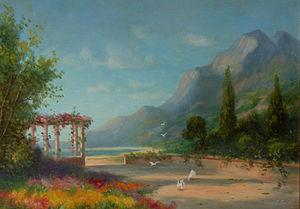
Ferdinand Pauwels, né le 13 avril 1830 à Ekeren, près d'Anvers, et mort le 26 mars 1904 à Dresde, est un peintre belge qui fit carrière dans le grand-duché de Saxe-Weimar et dans le royaume de Saxe.